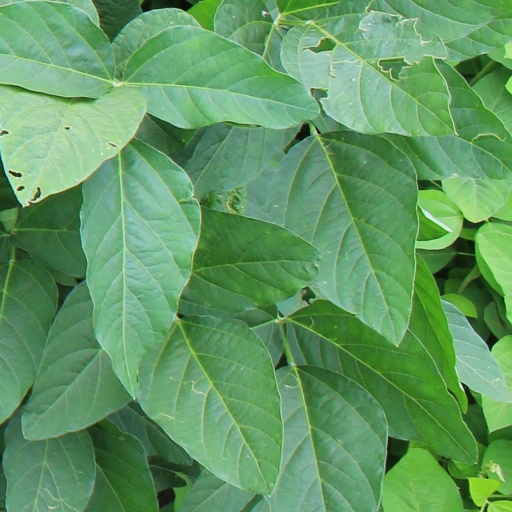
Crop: soybean